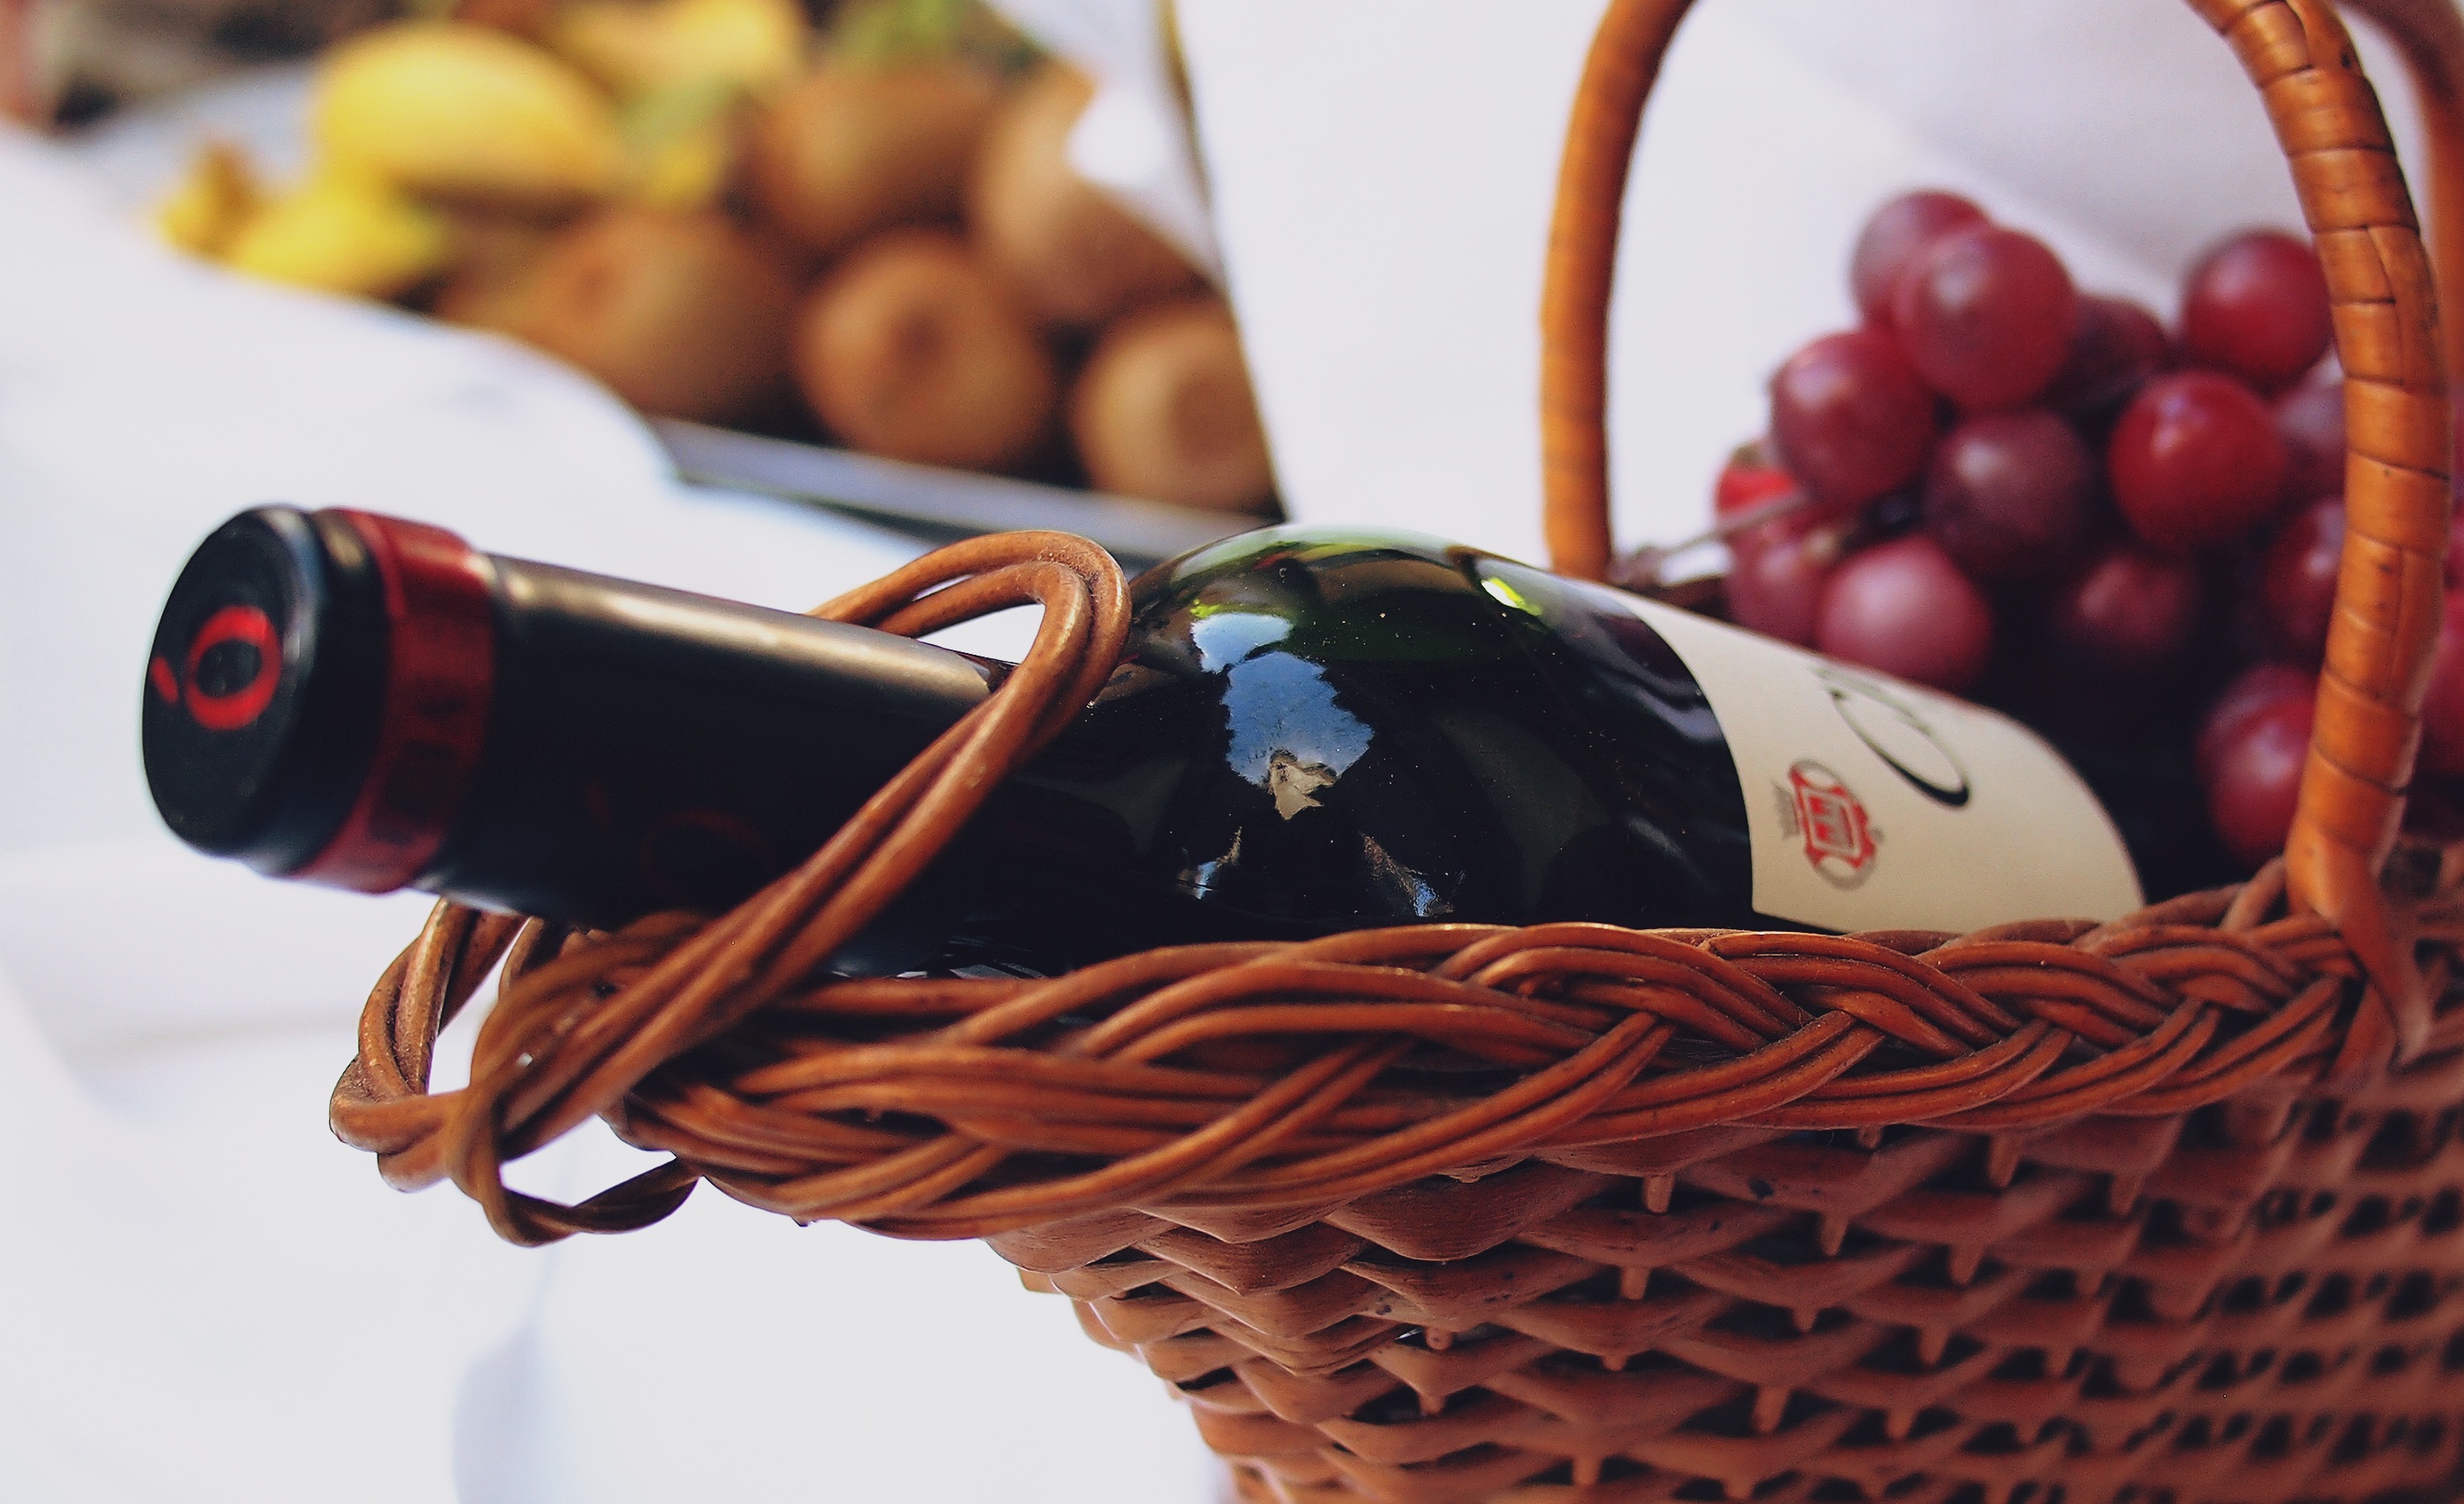
wine, restaurant, food, red, produce, bottle, basket, wine bottle, grapes